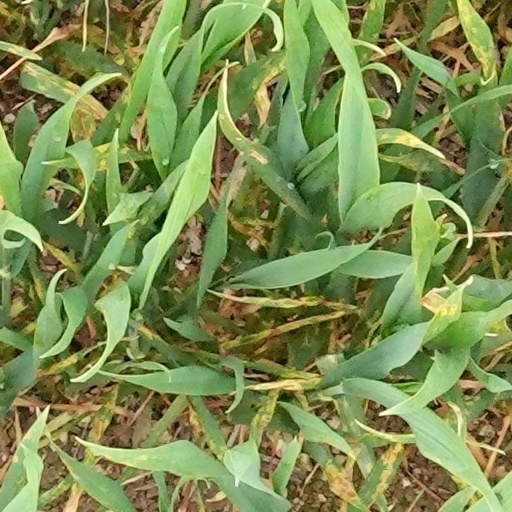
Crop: wheat